Pietro Micca

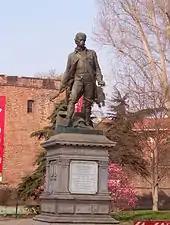
Monument to Pietro Micca in Turin

Pietro Micca (6 March 1677 – 30 August 1706), also known as Pierre Micha, was an Italian soldier who became a national hero of the Savoyard state for his sacrifice in the defence of Turin against the French troops.